Conservation and restoration of woodblock prints

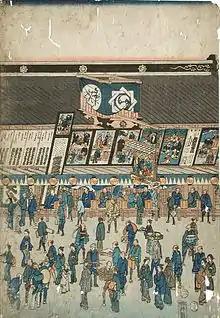
Print shows holes caused by Deathwatch beetles. Kabuki Theatre Kawarazakiza LACMA M.2000.105.36a-c

Woodblock prints from Japan are commonly printed on "kozo", paper made from mulberry tree fibers. Many pigments were derived from organic materials. For example, some blue hues were derived from dayflower petals. Other inorganic colorants, such as red lead, were also used.